Ponte San Pietro

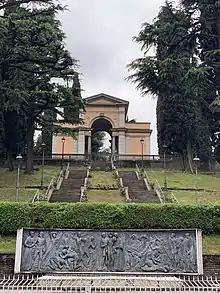
The "Famedio"

The patronal festival falls on 29 June, in memory of the Saints Peter and Paul. On that occasion, there are parties and carousel in the local square and fireworks. Moreover, every 1 January the New Year arrival is celebrated with other fireworks fired directly on the "Famedio", the imposing staircase adjoining the Remembrance Park. Other minor events, for one specific district, are organised either by the Church or the oratory. During the Christmas period, Ponte San Pietro stands out for the construction of a large crib on the river bed, or for a collection of religious diorama (with nativity scenes and scenes from the life and passion of Christ) shown in the Old Church. These nativity scenes are the work of sculptors from all over the world and the occasion attracts many visitors.